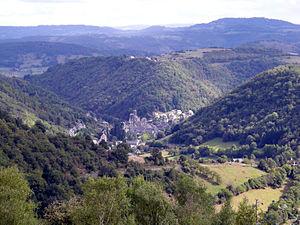
Vue panoramique sur Estaing (Aveyron)
Estaing est une commune française située dans le département de l'Aveyron, en région Occitanie.